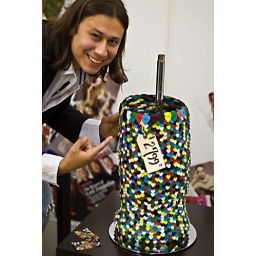
This is a dress designed by artist Elijah Echeveste. Look carefully. This dress was made entirely of guitar picks.